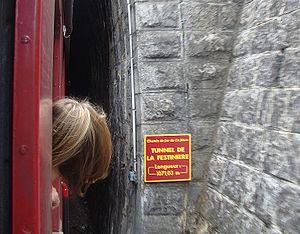
Une rame du train touristique s'engage dans le tunnel de la Festinière (côté nord)
Le chemin de fer de La Mure, dit aussi le petit train de La Mure, est un chemin de fer à voie étroite, devenu depuis 1997 une ligne touristique reliant Saint-Georges-de-Commiers à La Mure, dans le sud du département de l'Isère.